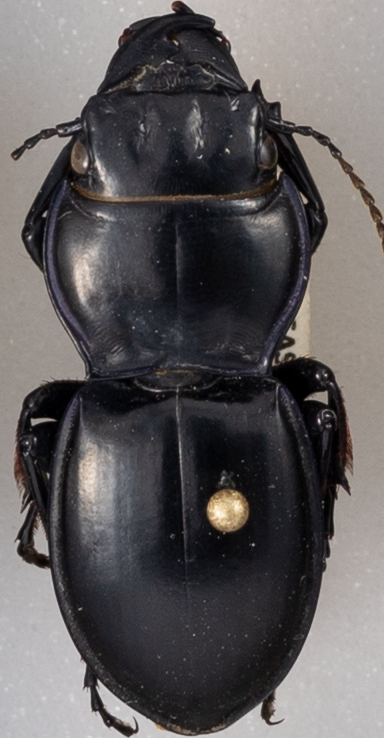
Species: Pasimachus californicus
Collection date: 2021-05-10
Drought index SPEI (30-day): -0.71
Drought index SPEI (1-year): -0.03
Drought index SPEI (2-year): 1.01